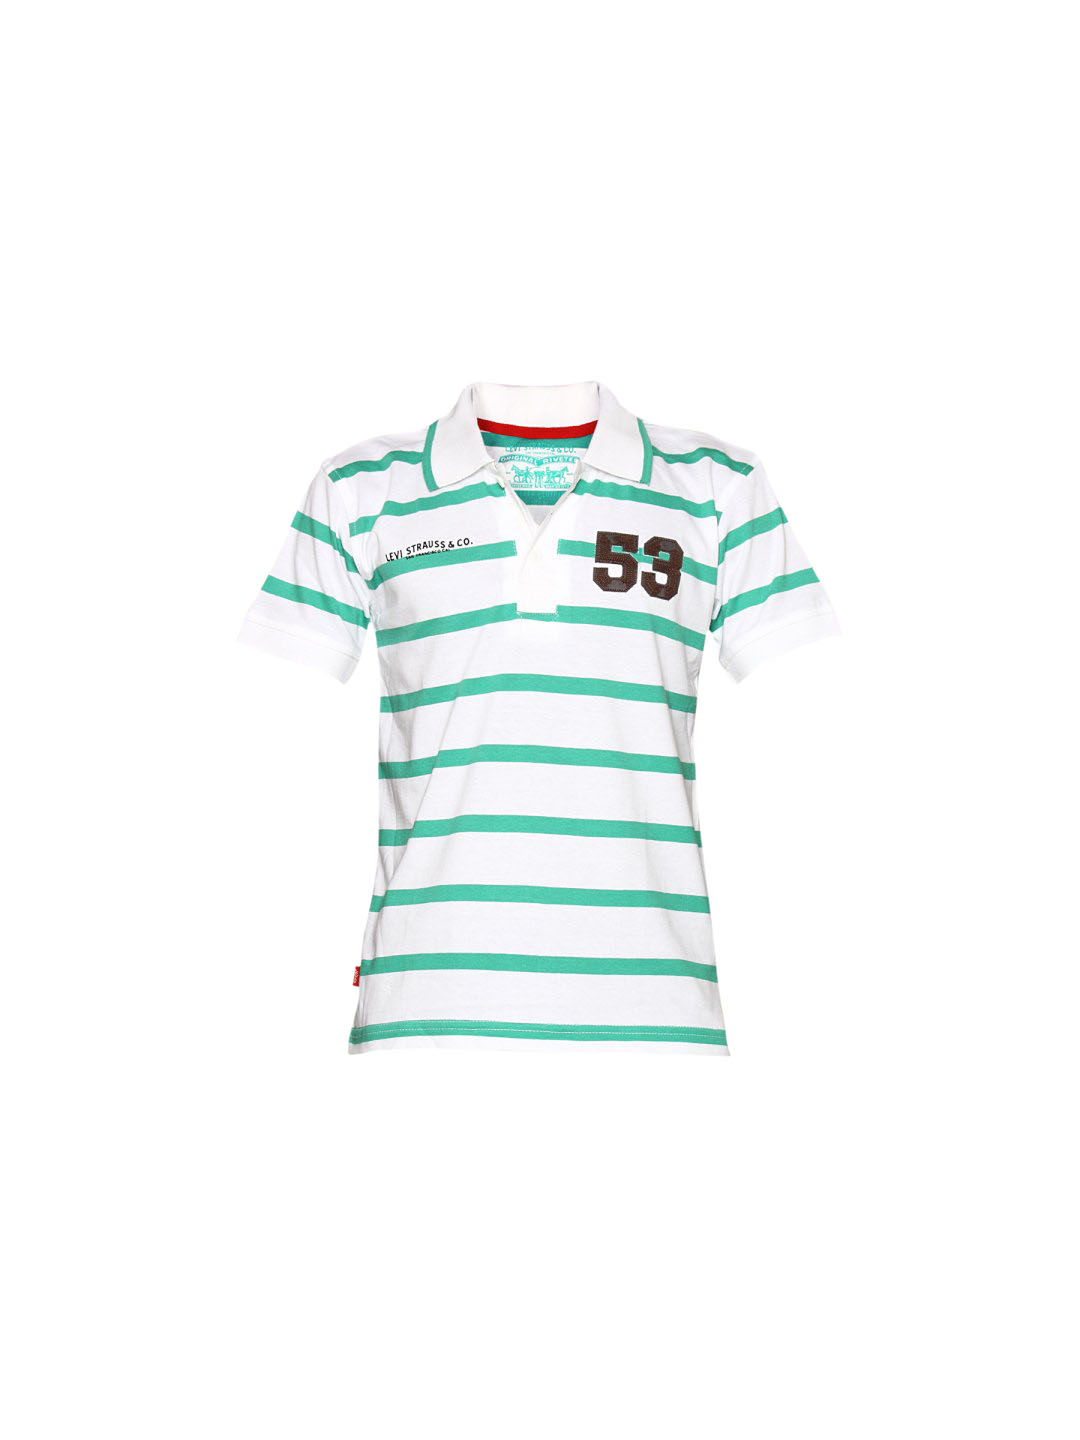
Levis Kids Boy's Davis White Polo Tshirt
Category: Apparel / Topwear / Tshirts
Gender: Men
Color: White
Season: Summer 2016
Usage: Casual